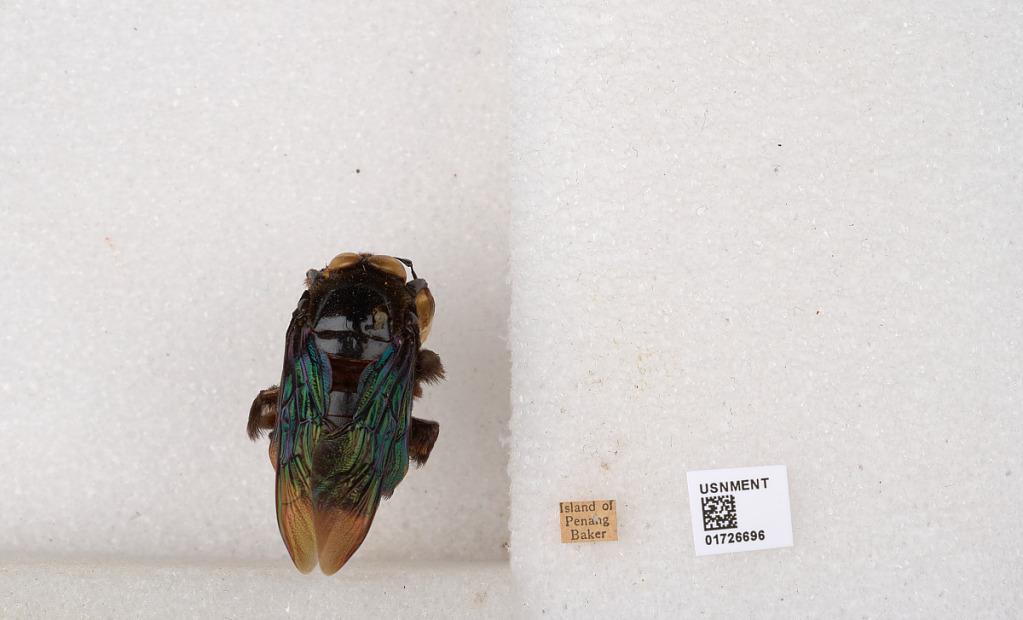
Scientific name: Xylocopa (Mesotrichia) latipes (Drury)
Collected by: Baker
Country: Malaysia
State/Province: Penang
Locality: Island of Penang